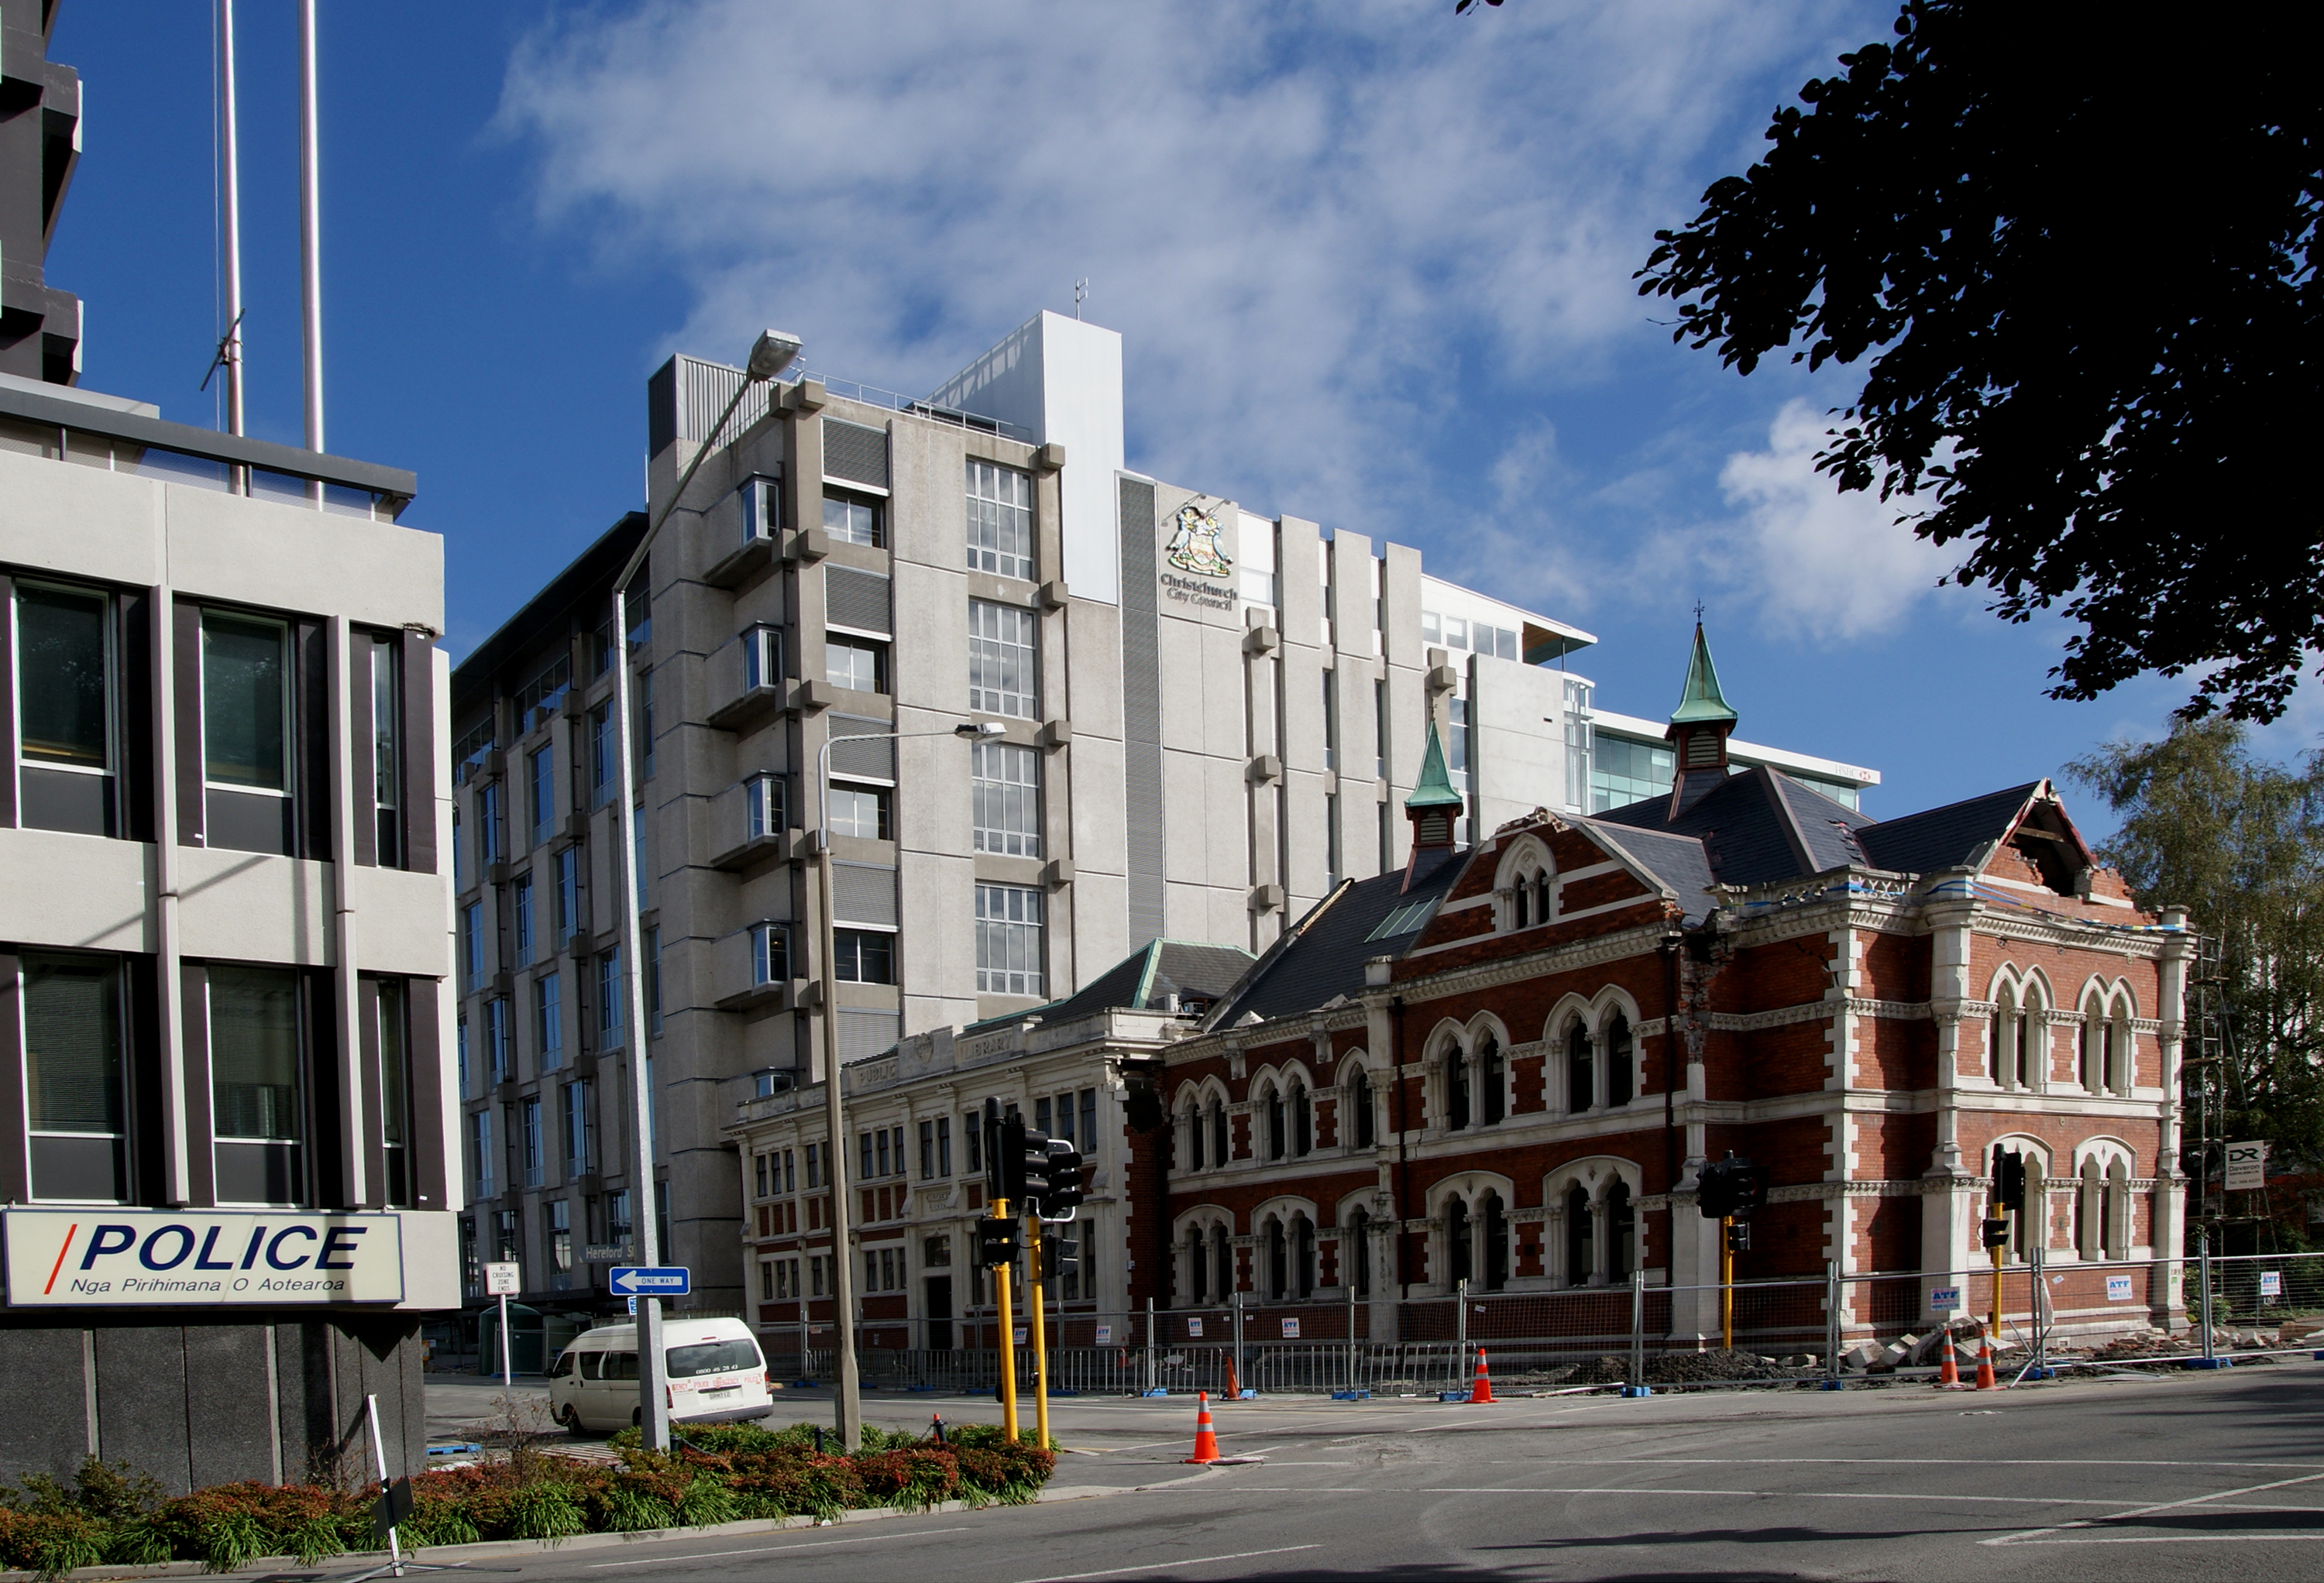
architecture, road, street, house, town, building, city, cityscape, downtown, suburb, broken, landmark, facade, tower block, ruins, newzealand, earthquake, seismic, neighbourhood, urban area, residential area, human settlement